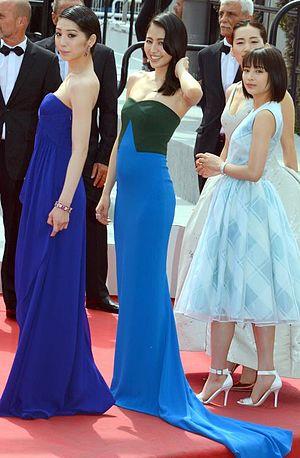
Les actrices de ""Notre petite soeur"" au festival de Cannes